Shingon Buddhism

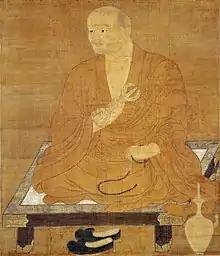
Painting of Kūkai from a set of scrolls depicting the first eight patriarchs of the Shingon school. Japan, Kamakura period (13th–14th centuries).

Shingon Buddhism was founded in the Heian period (794–1185) by a Japanese Buddhist monk named Kūkai (774–835 CE) who traveled to China in 804 to study Esoteric Buddhist practices in the city of Xi'an, then called Chang-an, at Qinglong Temple under Huiguo, a student of the Indian esoteric master Amoghavajra. Kūkai returned to Japan with the teachings and scriptures of Chinese Esoteric Buddhism which became immediately influential with the island's elites and eventually coalesced into an institutionalized tradition in Japanese Buddhism. Shingon followers usually refer to Kūkai as or , the posthumous name given to him years after his death by Emperor Daigo.